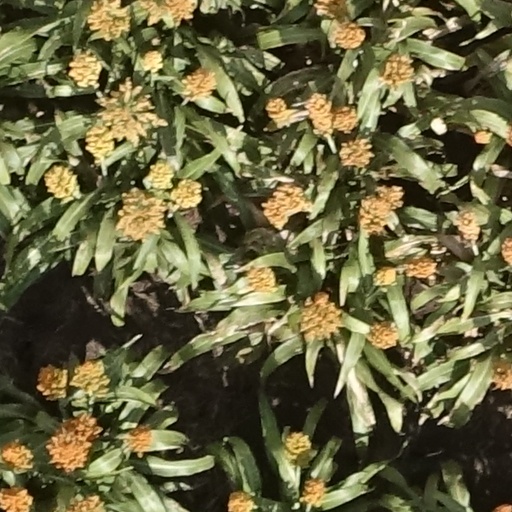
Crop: sorghum